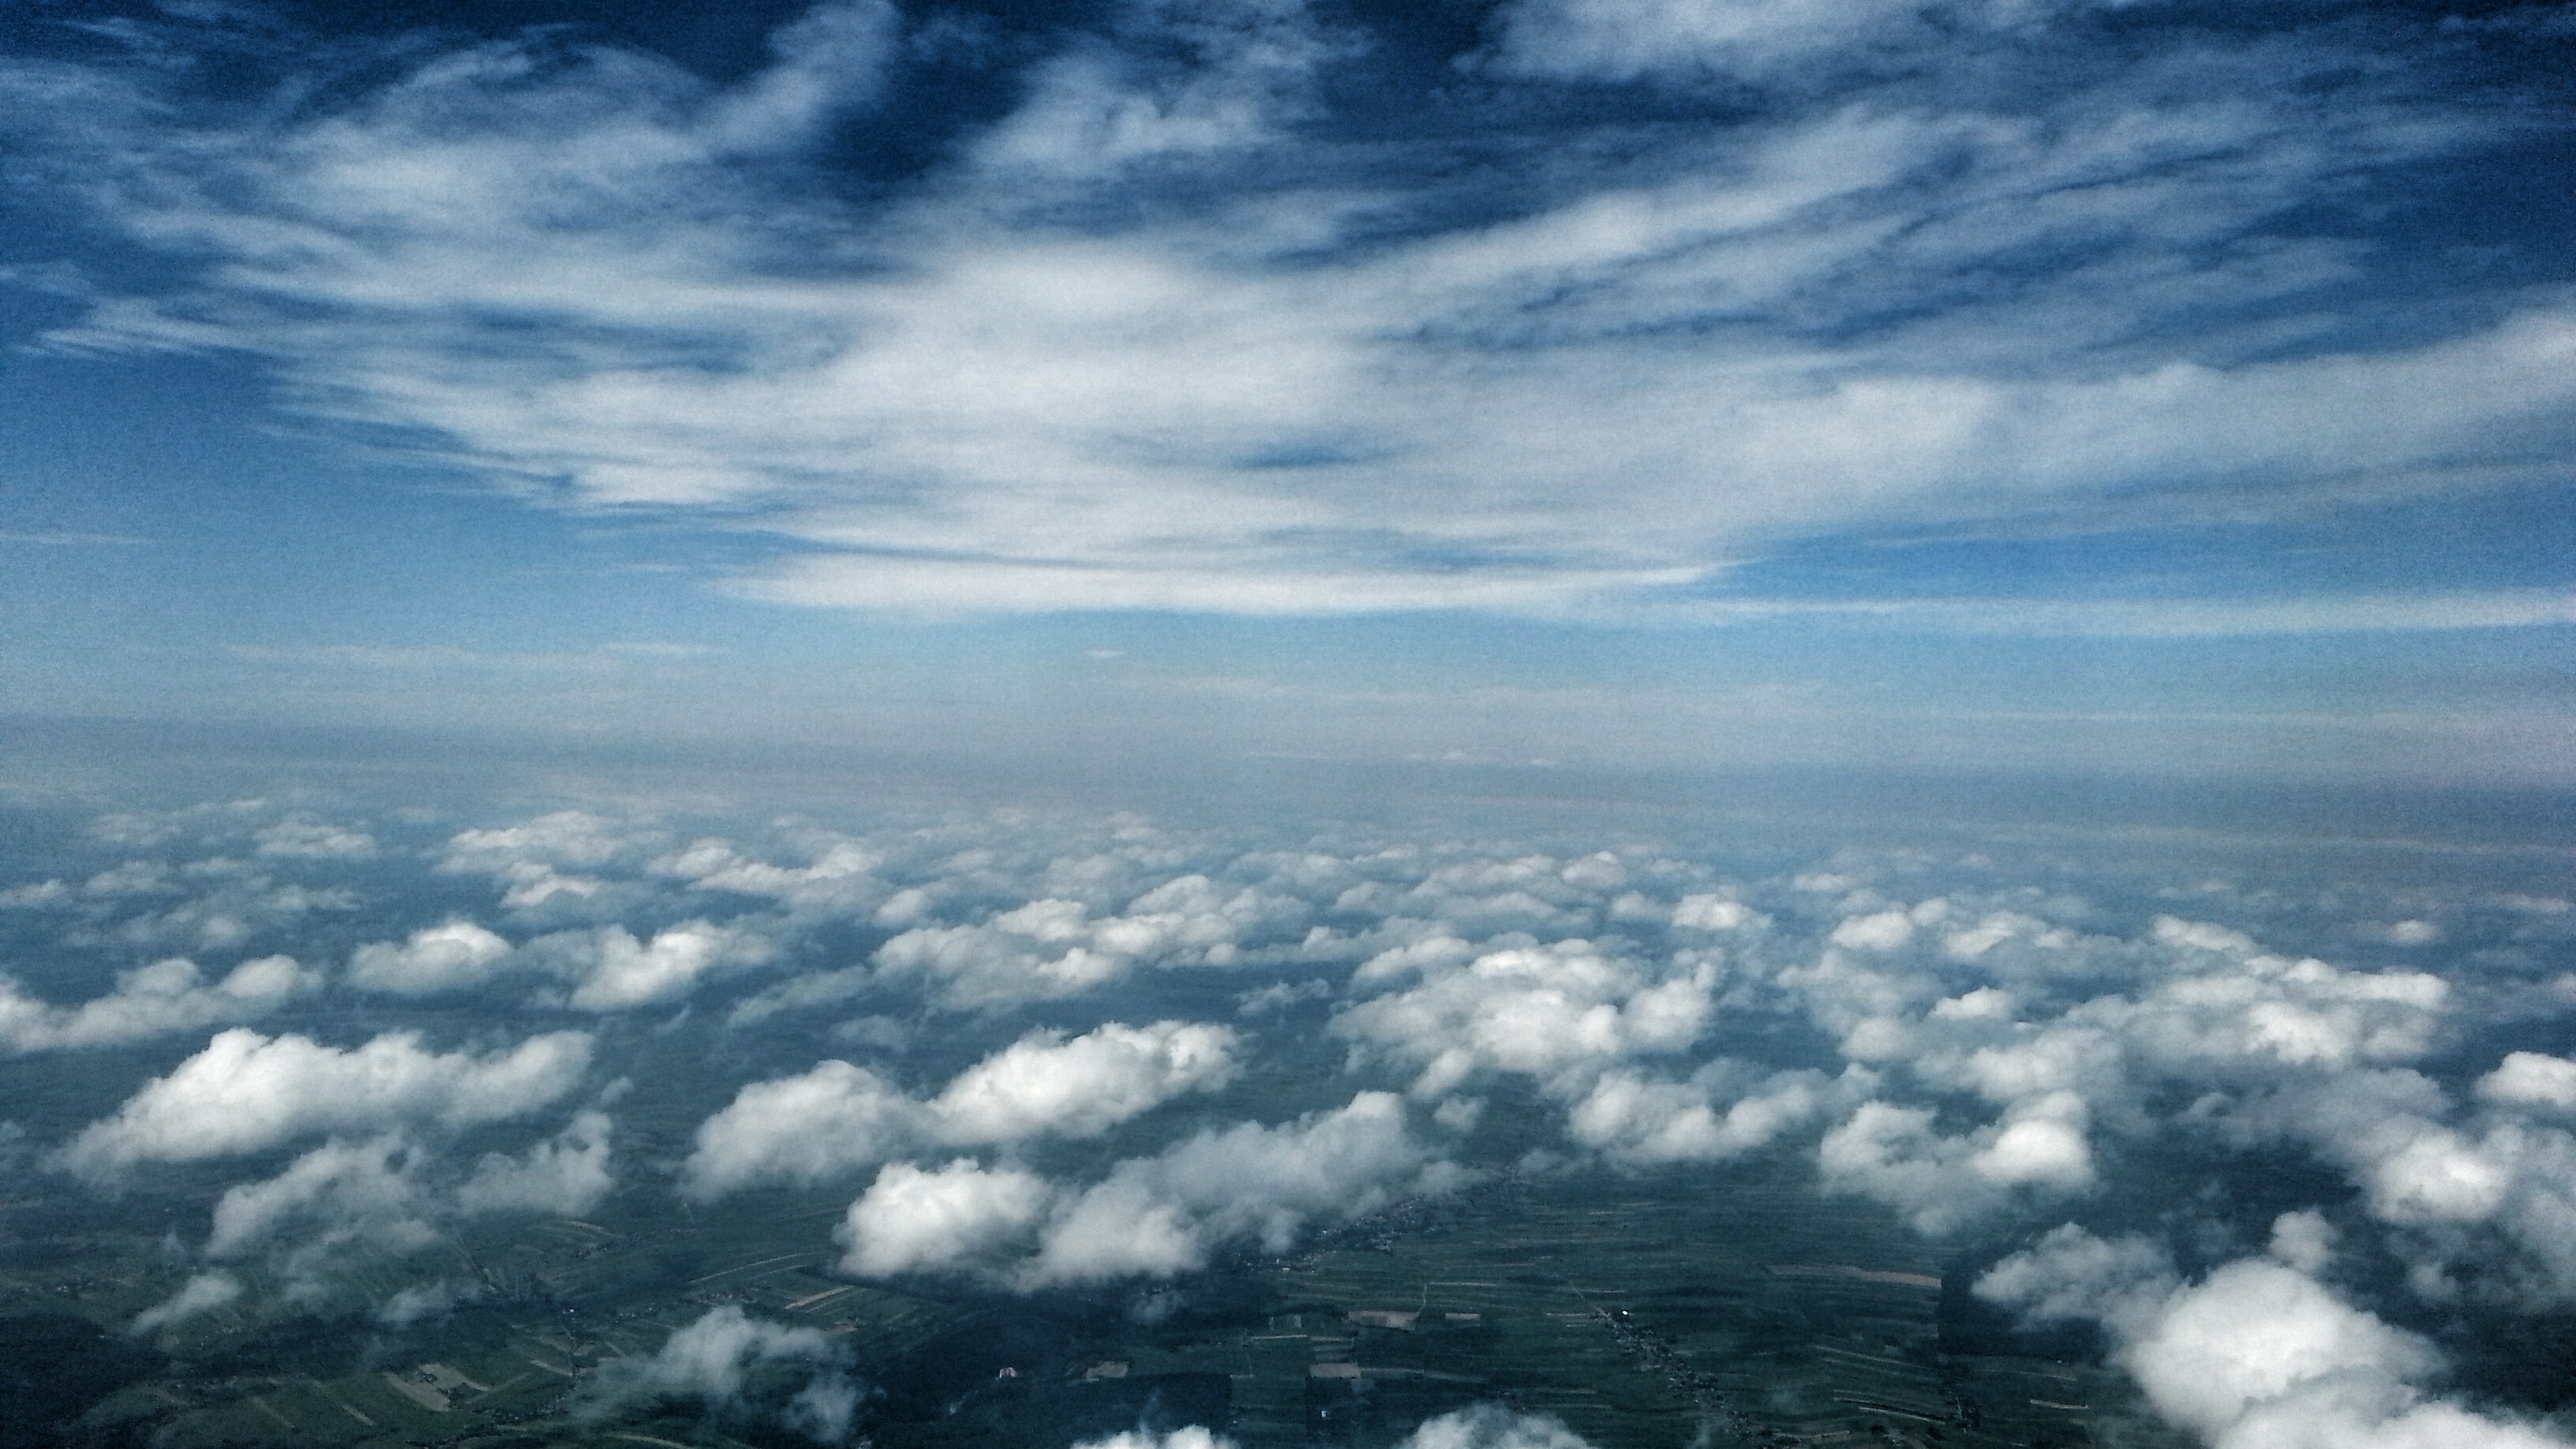
horizon, mountain, cloud, sky, sunlight, air, atmosphere, mountain range, aircraft, flight, cumulus, plain, clouds, meteorological phenomenon, atmospheric phenomenon, atmosphere of earth